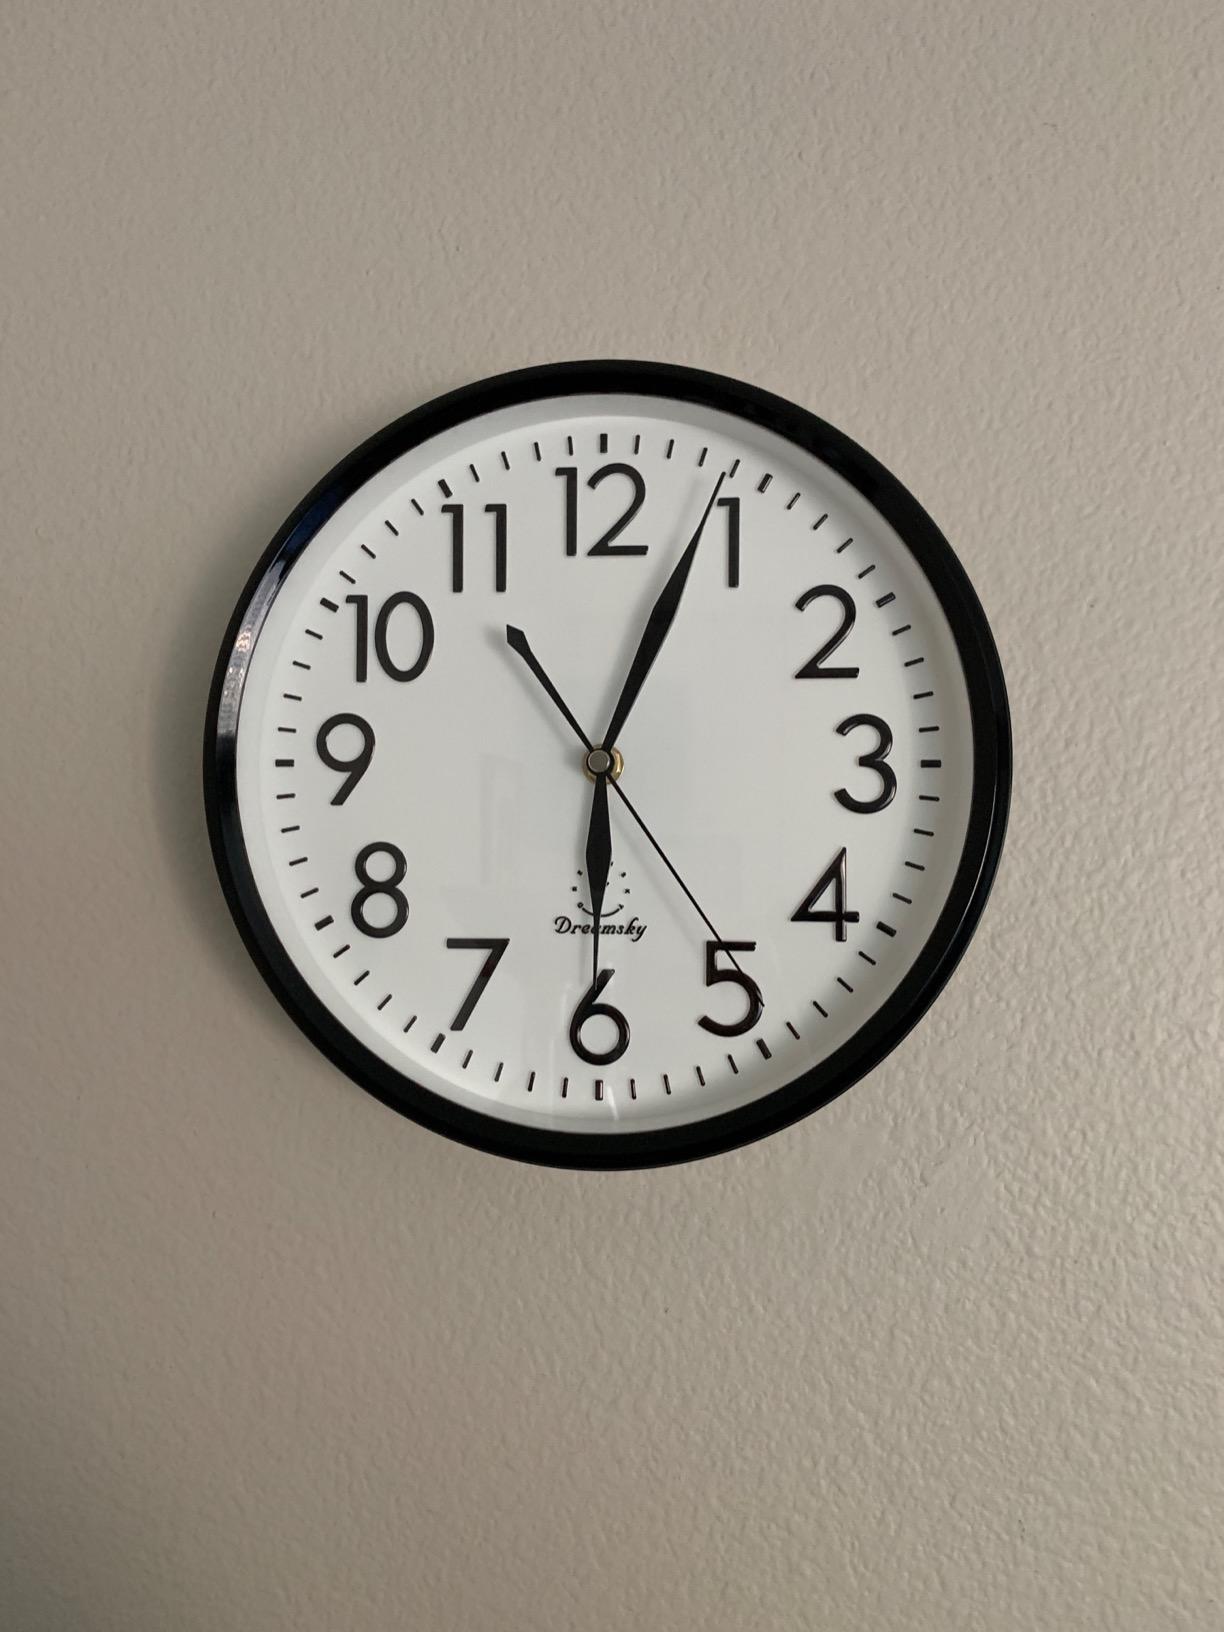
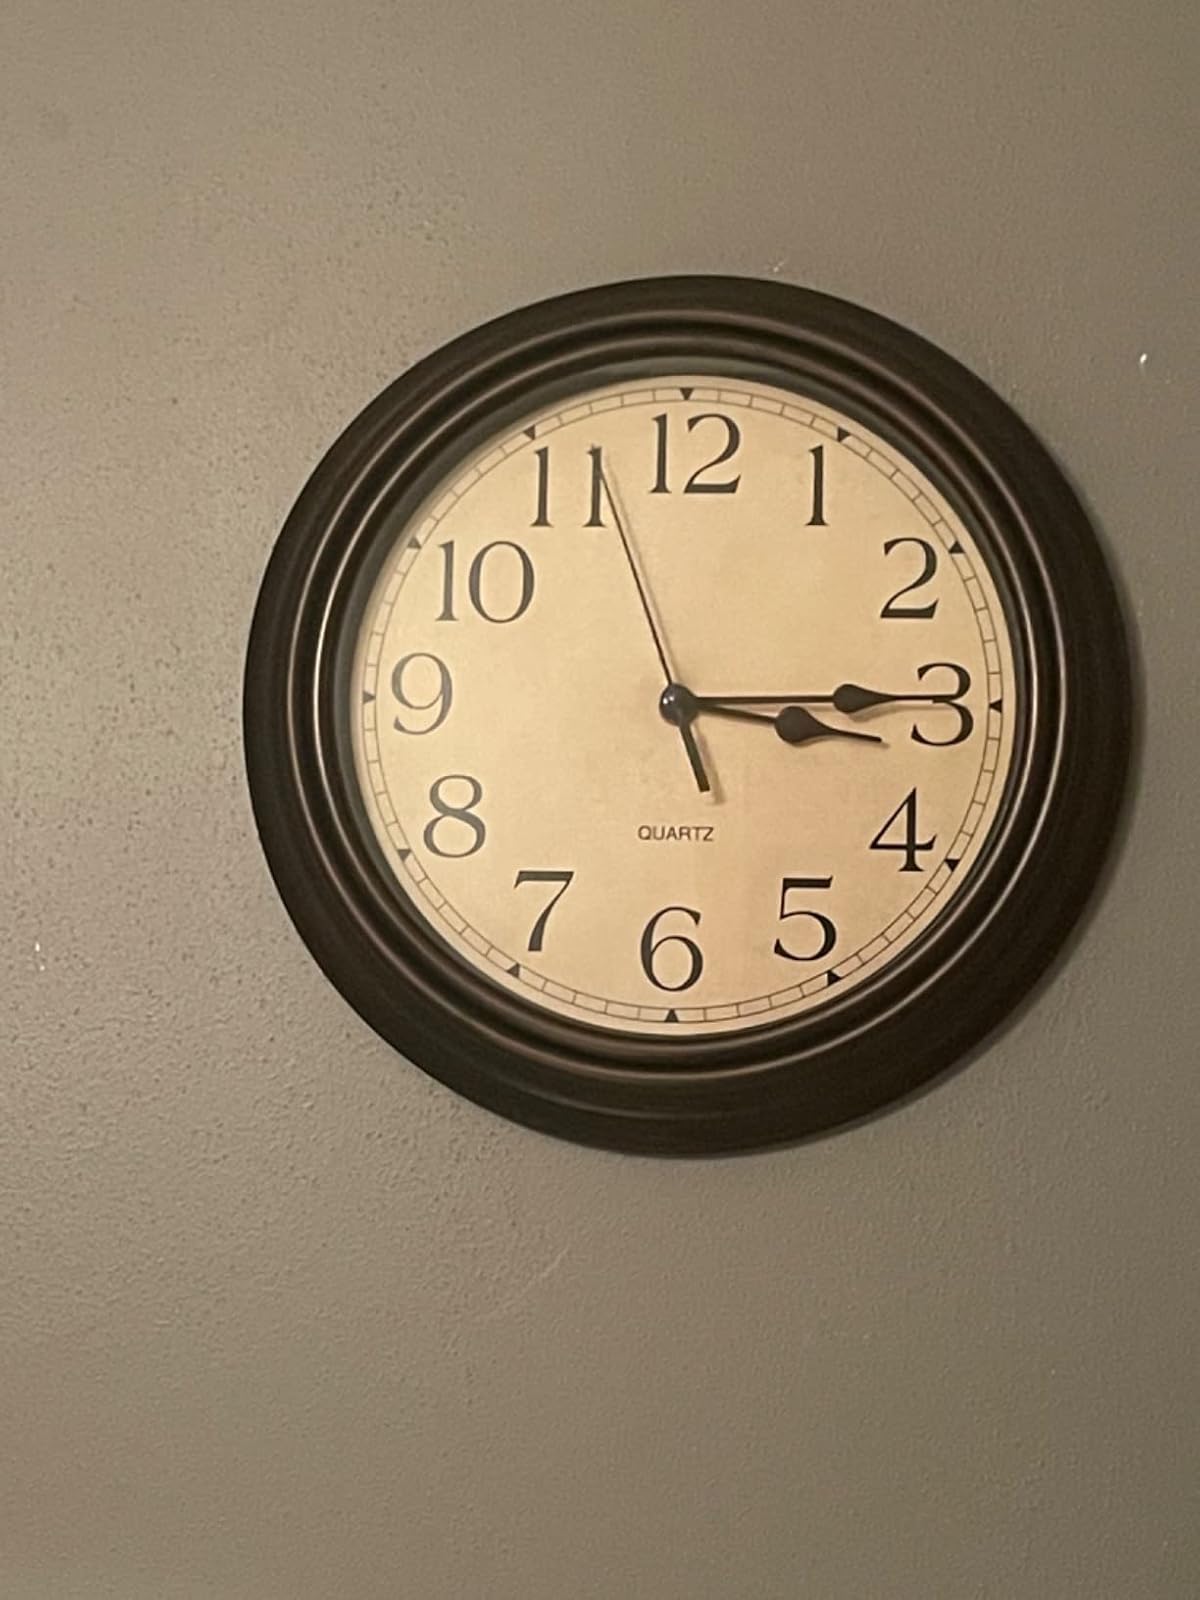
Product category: clock
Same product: no